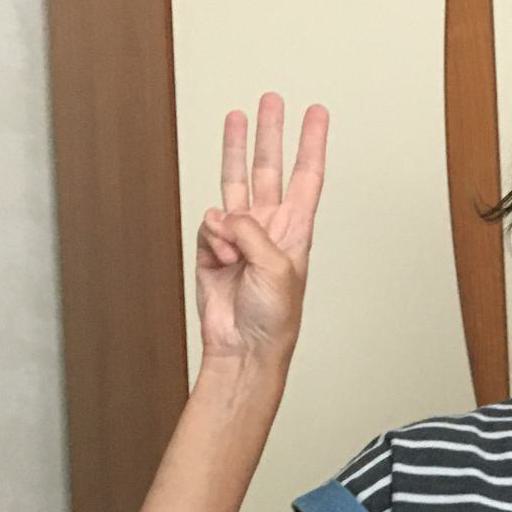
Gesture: three